Rotary system

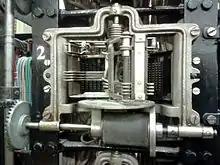
Western Electric friction drive Line Finder (No. 7001 type)

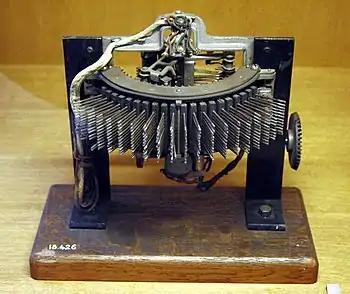
An example of a Western Electric 7A Rotary (Bird-cage) Line Finder assembly. The horizontal shaft is driven by a gear and when the Line Finder's electromagnet is energized, a flexible disc at the base of the Line Finder's brush carriage is engaged through friction to the horizontal shaft's driving disc, causing the brush carriage to rotate.

The Rotary system used 1st and 2nd linefinders; when a customer picked up the phone all free linefinders in the group drove until one picked that customer line. Calls were switched over two, three or four group selection stages followed by a final selector. An office could start with two group selection stages for local calls (a first group level would serve 2000 lines), and be expanded to three group selection stages if it outgrew say 2000 or 4000 lines, depending on the number of first group levels required for other offices in a multi-exchange area.